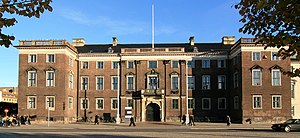
Kurantbanken
Charlottenborg set fra Kongens Nytorv, Kurantbanken havde hovedsæde her
Den københavnske Assignations-, Veksel- og Laanebank eller almindeligvis Kurantbanken fik kongelig oktroj i 1736. Den var organiseret som et privat aktieselskab.